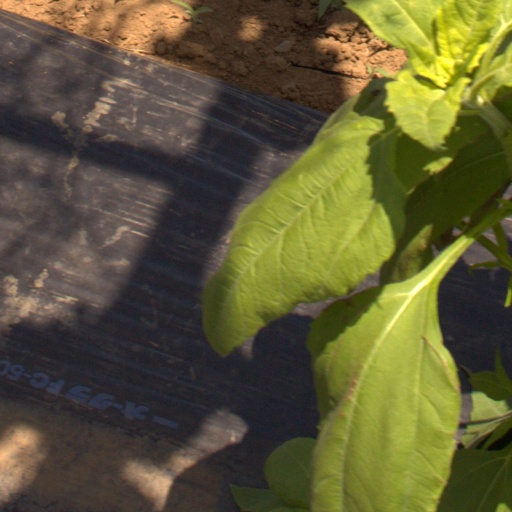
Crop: Jerusalem artichoke